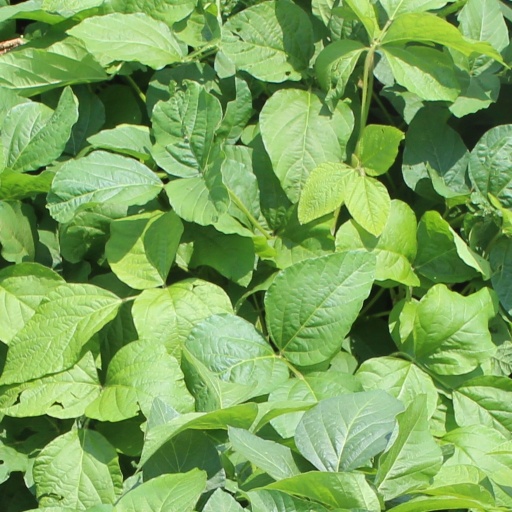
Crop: soybean